Sky position (RA, Dec in degrees): 3.695, -0.04182
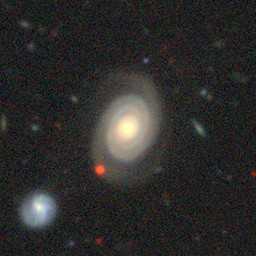
Galaxy morphology: Unbarred Tight Spiral Galaxies